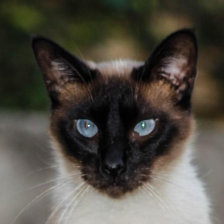
Label: animals